Château de Cinq-Mars

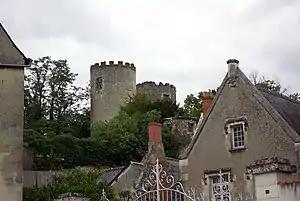
View of the castle's towers

The Château de Cinq-Mars is a castle in the "commune" of Cinq-Mars-la-Pile in the Indre-et-Loire "département" of France.